Russo-Turkish war (1768–1774)

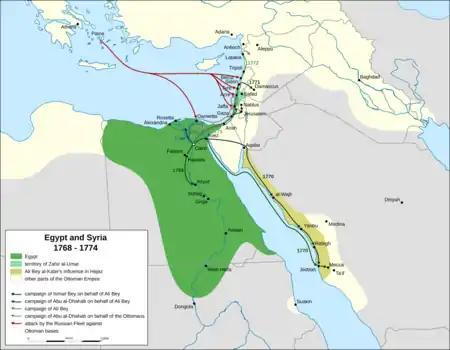
War in the Mideast: Russian fleet movements denoted by red arrows

During the war, a Russian fleet, under Count Alexei Grigoryevich Orlov, entered the Mediterranean Sea for the first time in history. This First Archipelago Expedition of 1769 to 1774, with ships drawn from the Baltic Fleet, aimed to draw Ottoman naval forces out from the Black Sea. In Ottoman Greece, Orlov's arrival sparked a Maniot revolt against the Ottoman authorities. However, the Ottoman vizier (in office 1765 to 1768 and 1771 to 1774) called on the provincial notables ("ayans") of Ottoman Albania to mobilize irregular troops, which he used to crush the revolt in 1771.